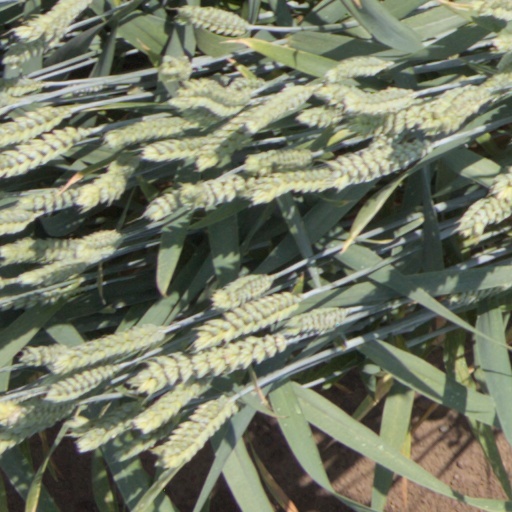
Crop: wheat